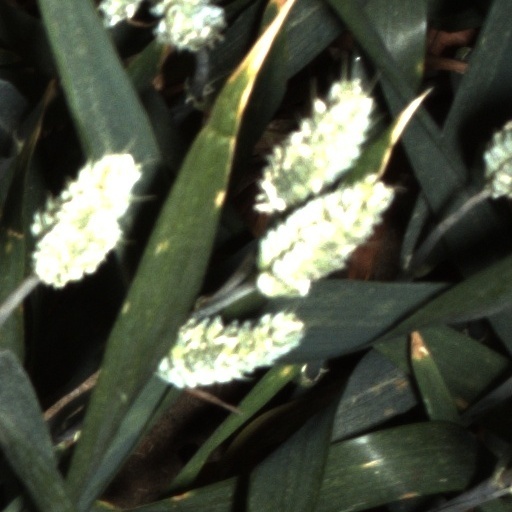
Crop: wheat